Mariner program

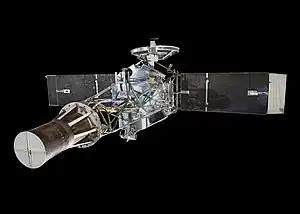
Mariner 2

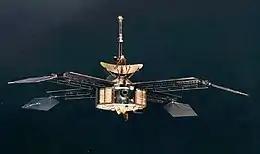
Mariner 3/4

Mariner 1 (P-37) and Mariner 2 (P-38) were two deep-space probes making up NASA's Mariner-R project. The primary goal of the project was to develop and launch two spacecraft sequentially to the near vicinity of Venus, receive communications from the spacecraft and to perform radiometric temperature measurements of the planet. A secondary objective was to make interplanetary magnetic field and/or particle measurements on the way to, and in the vicinity of, Venus. Mariner 1 (designated Mariner R-1) was launched on July 22, 1962, but was destroyed approximately 5 minutes after liftoff by the Air Force Range Safety Officer when its malfunctioning Atlas-Agena rocket went off course. Mariner 2 (designated Mariner R-2) was launched on August 27, 1962, sending it on a 3½-month flight to Venus. The mission was a success, and Mariner 2 became the first spacecraft to have flown by another planet.